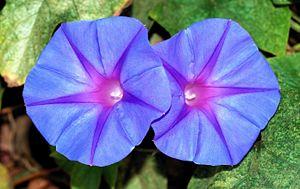
La liste des espèces du genre Ipomoea comprend près de 450 noms d'espèces acceptées, ce qui fait de ce genre de loin le plus important de la famille des Convolvulaceae, devant le genre Convolvulus et le place au 43ᵉ rang des plus grands genres d'Angiospermes. Selon la base de données The Plant List, 1823 espèces rattachées au genre Ipomoea ont été décrites, mais seules 449 épithètes désignent des espèces acceptées, tandis que 488 sont considérées comme des synonymes, et 786 comme mal appliquées.